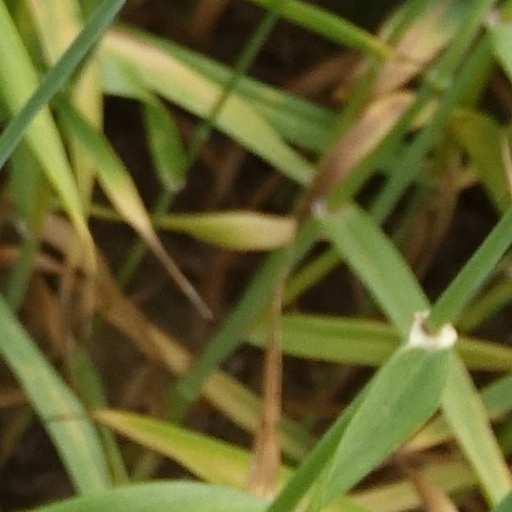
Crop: wheat